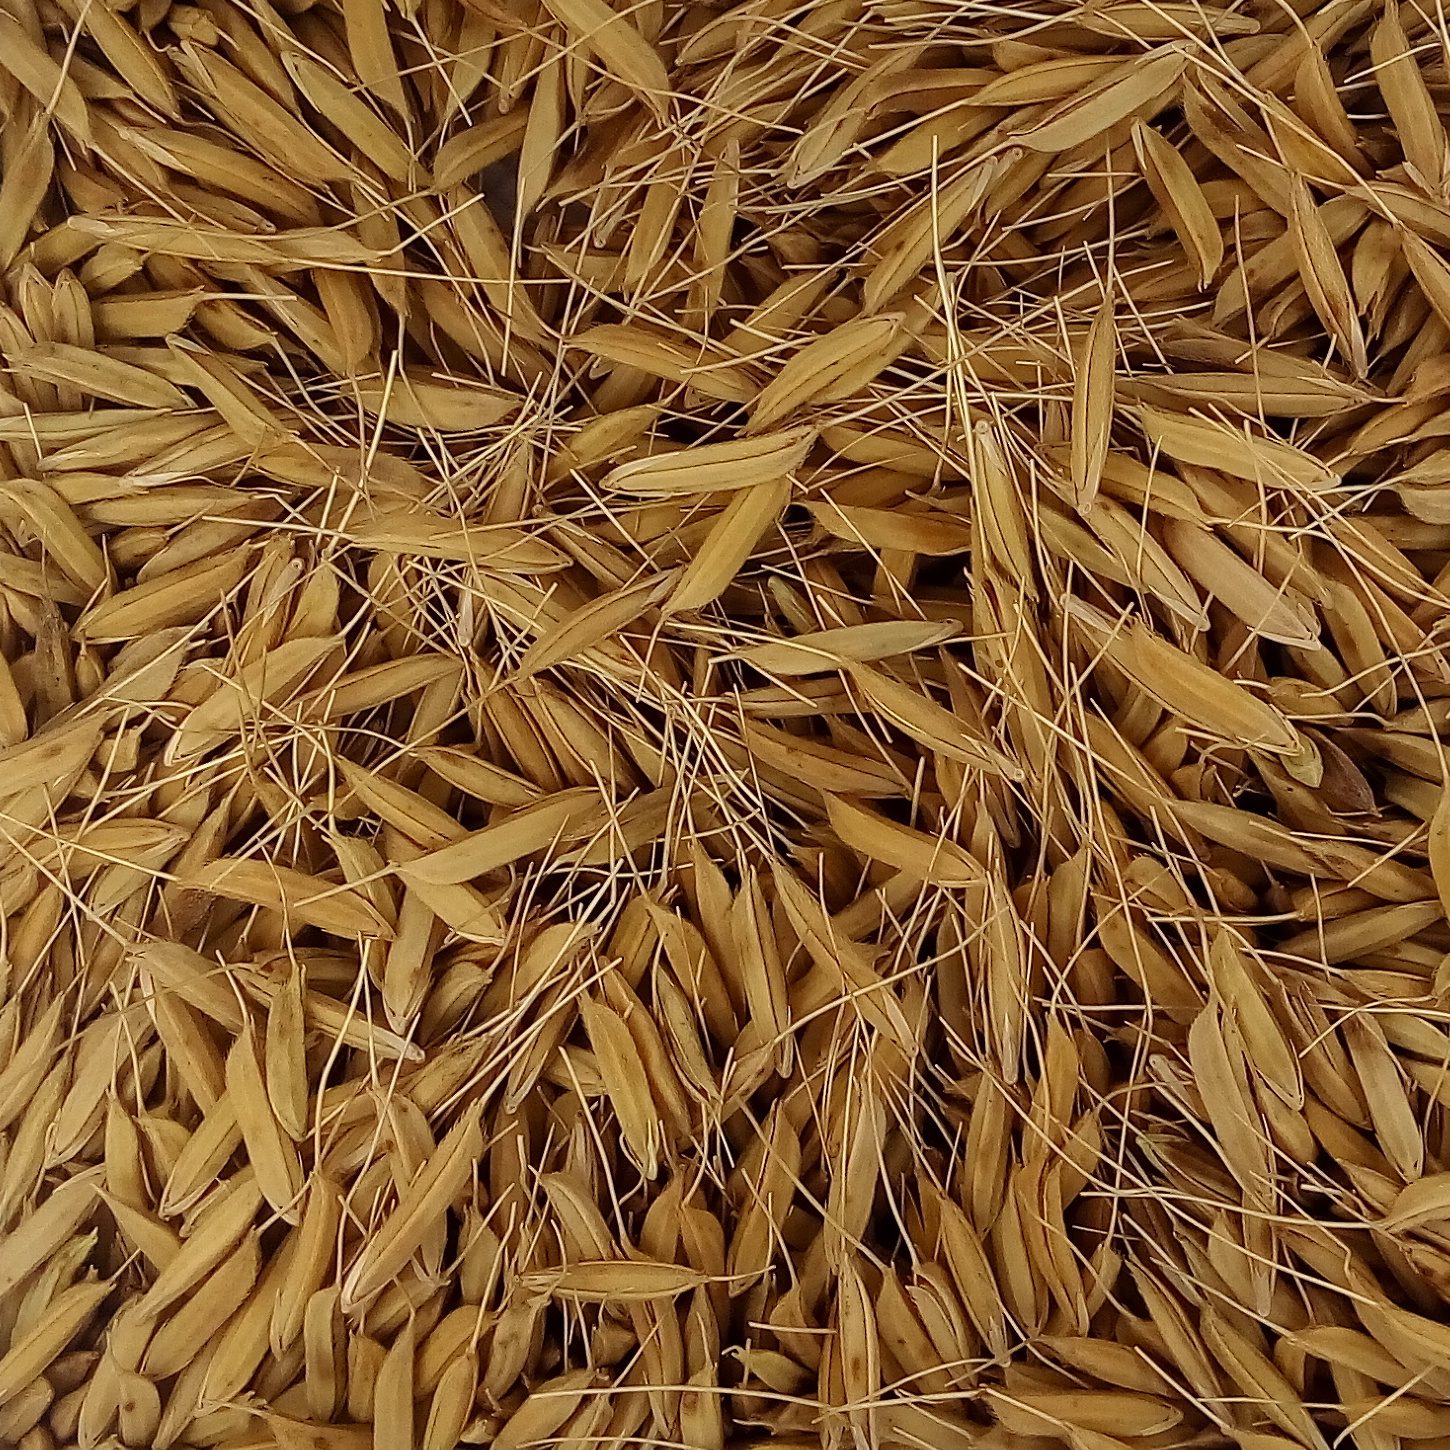
Rice seed variety: PB_6